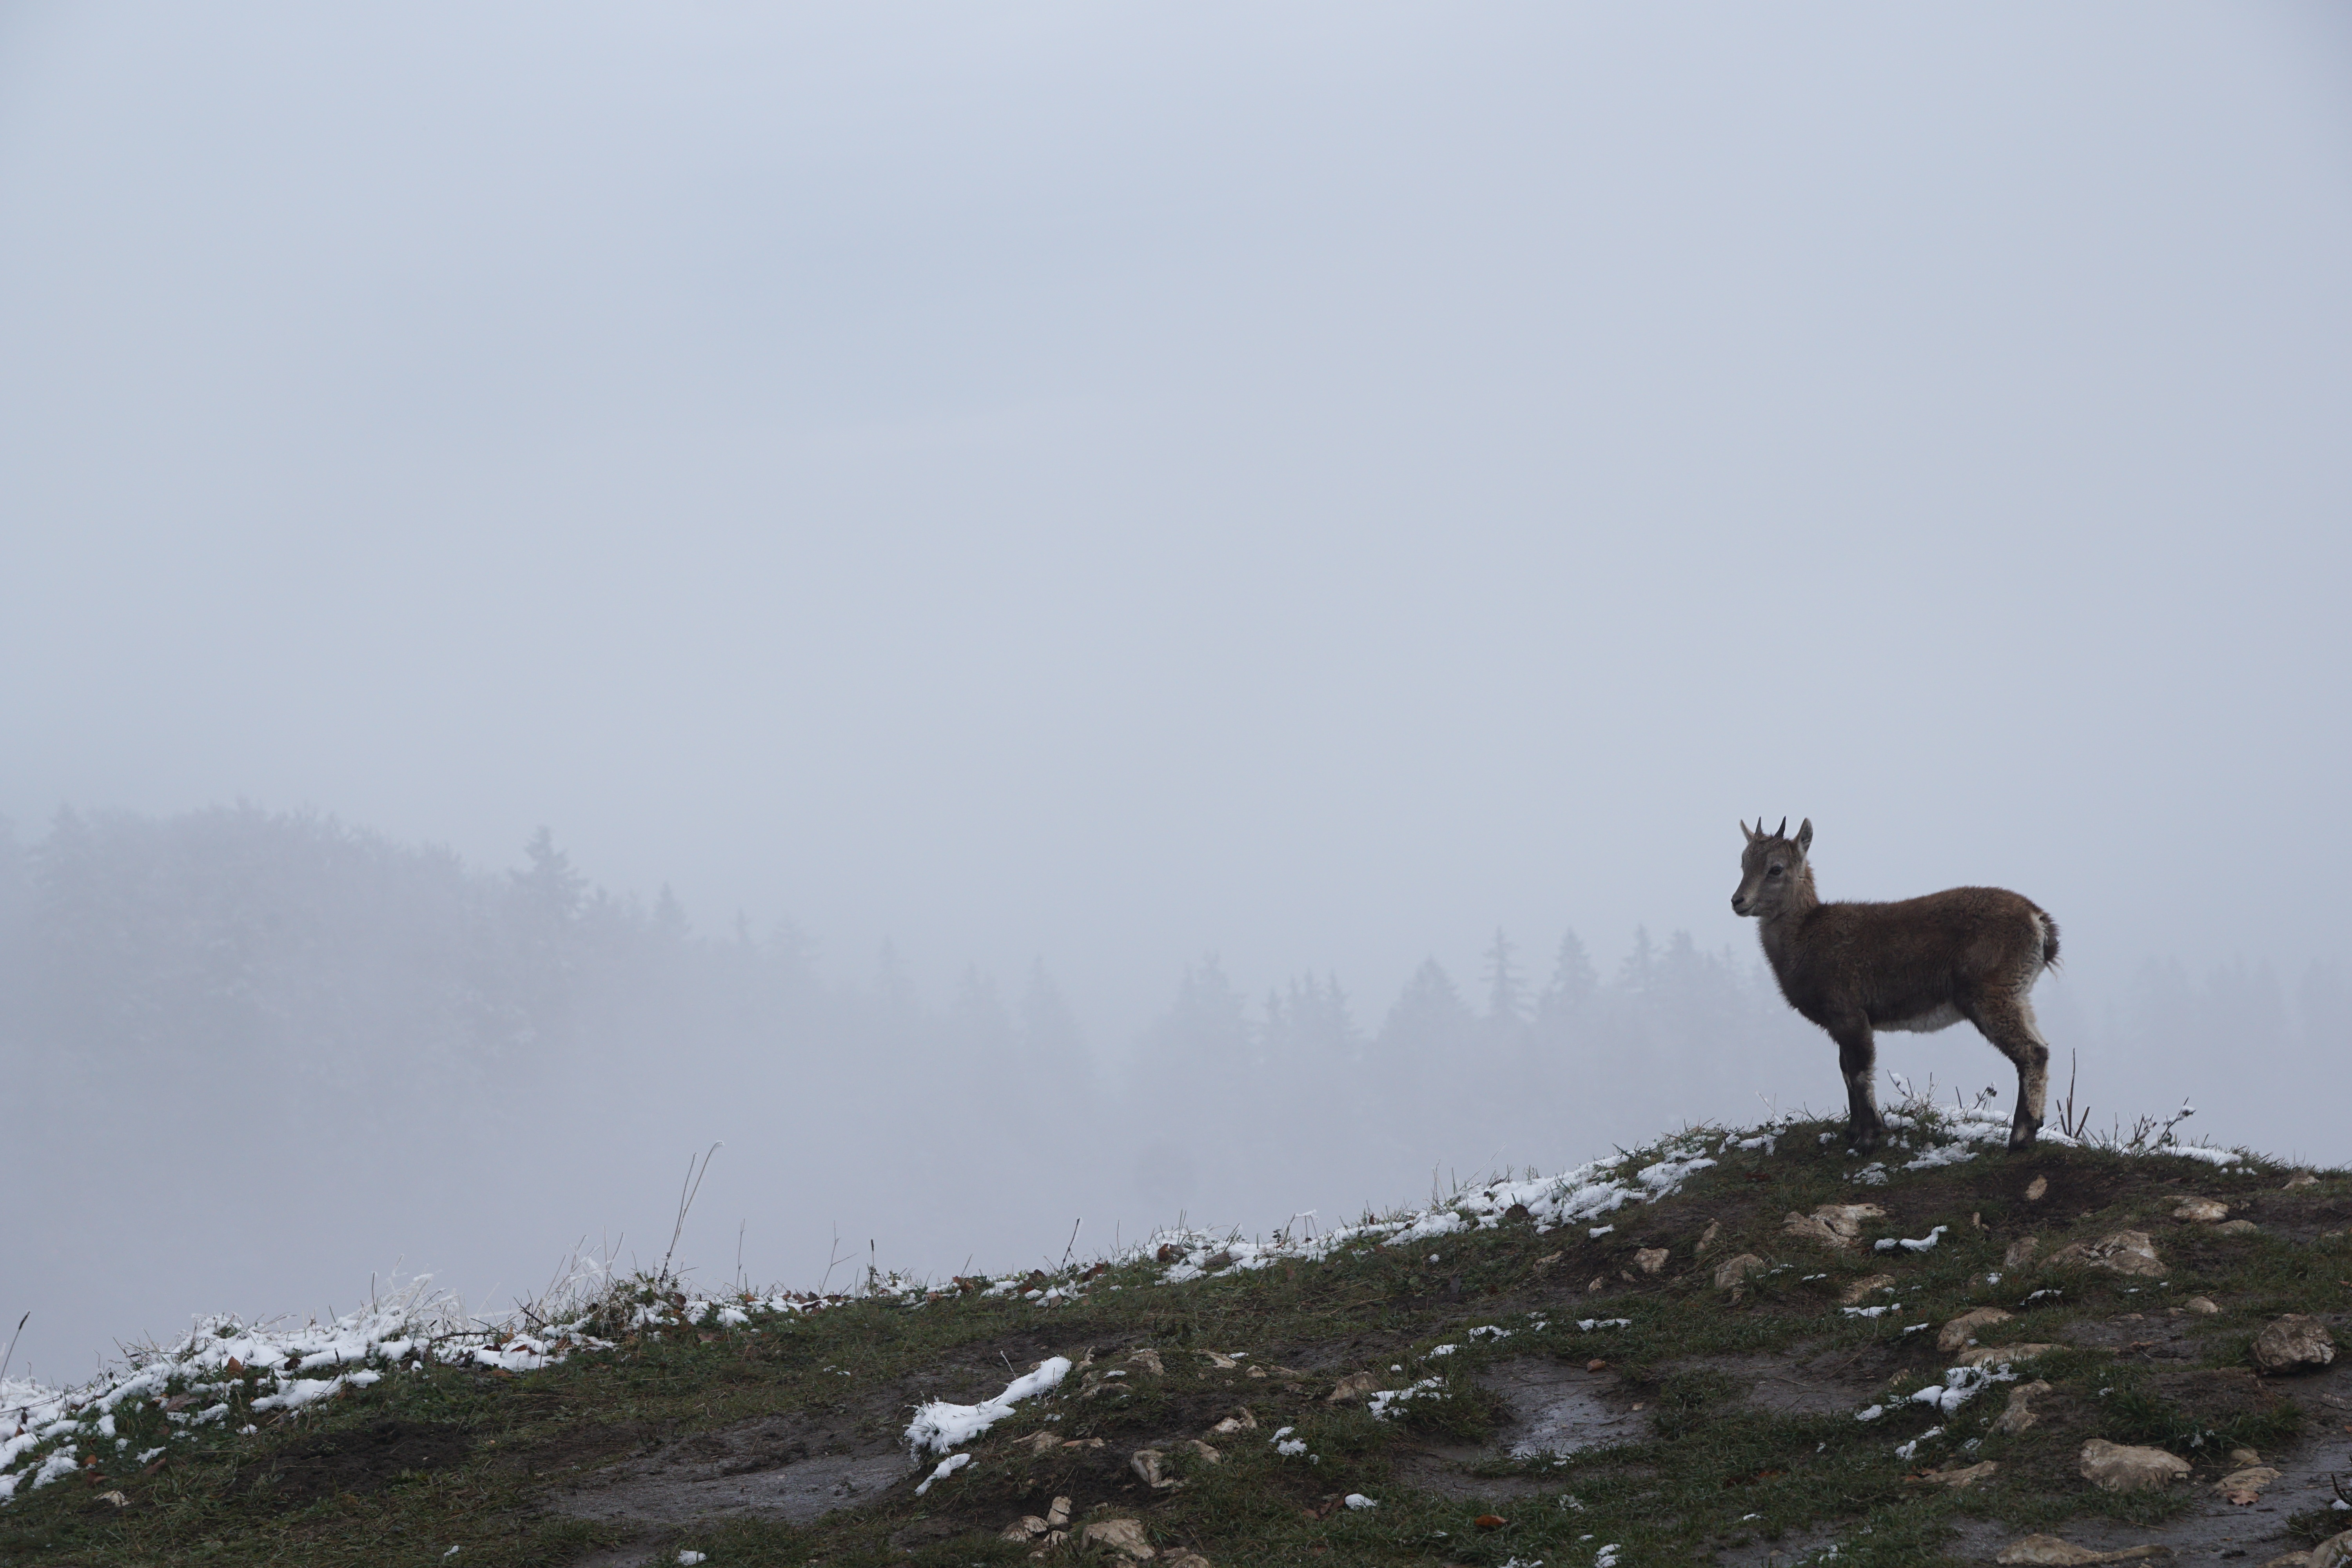
mountain, winter, bird, wildlife, weather, mountains, switzerland, jura, gams, creux du van, atmospheric phenomenon